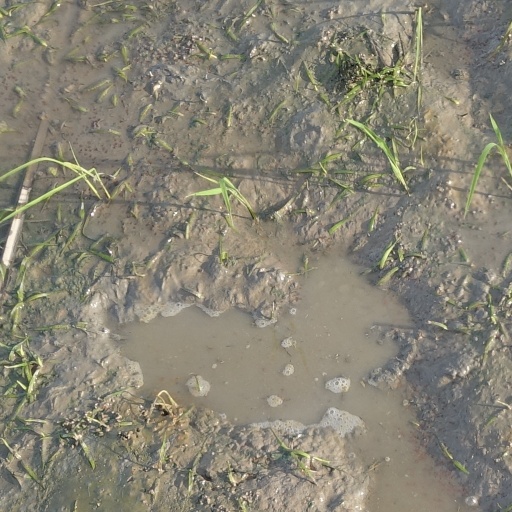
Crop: rice